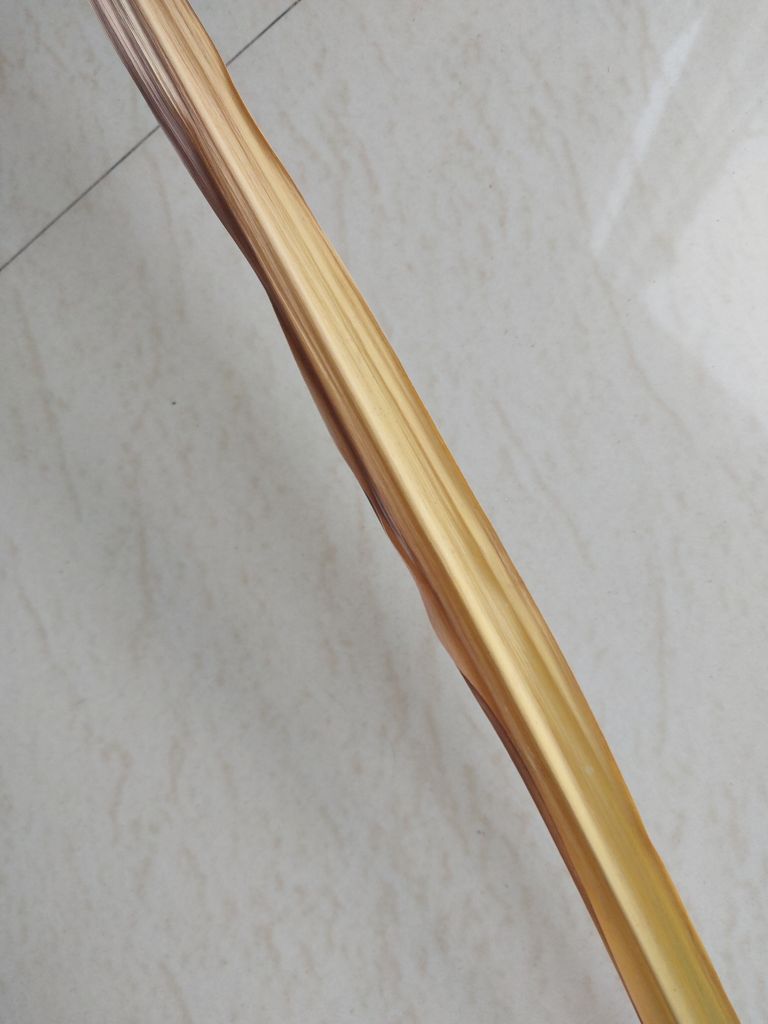
Label: Yellow Leaf